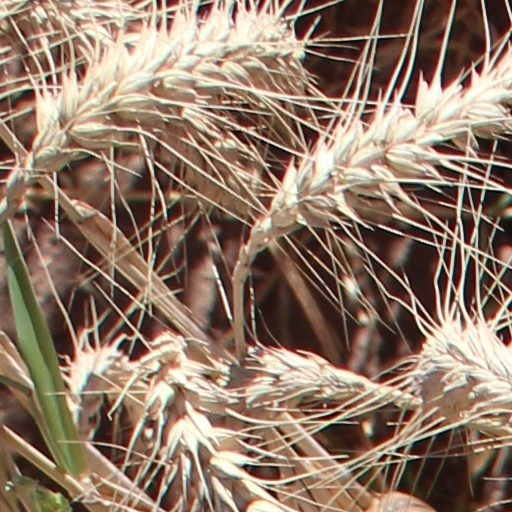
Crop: wheat